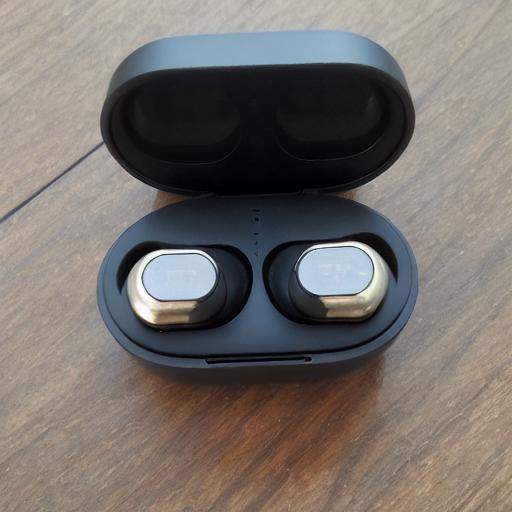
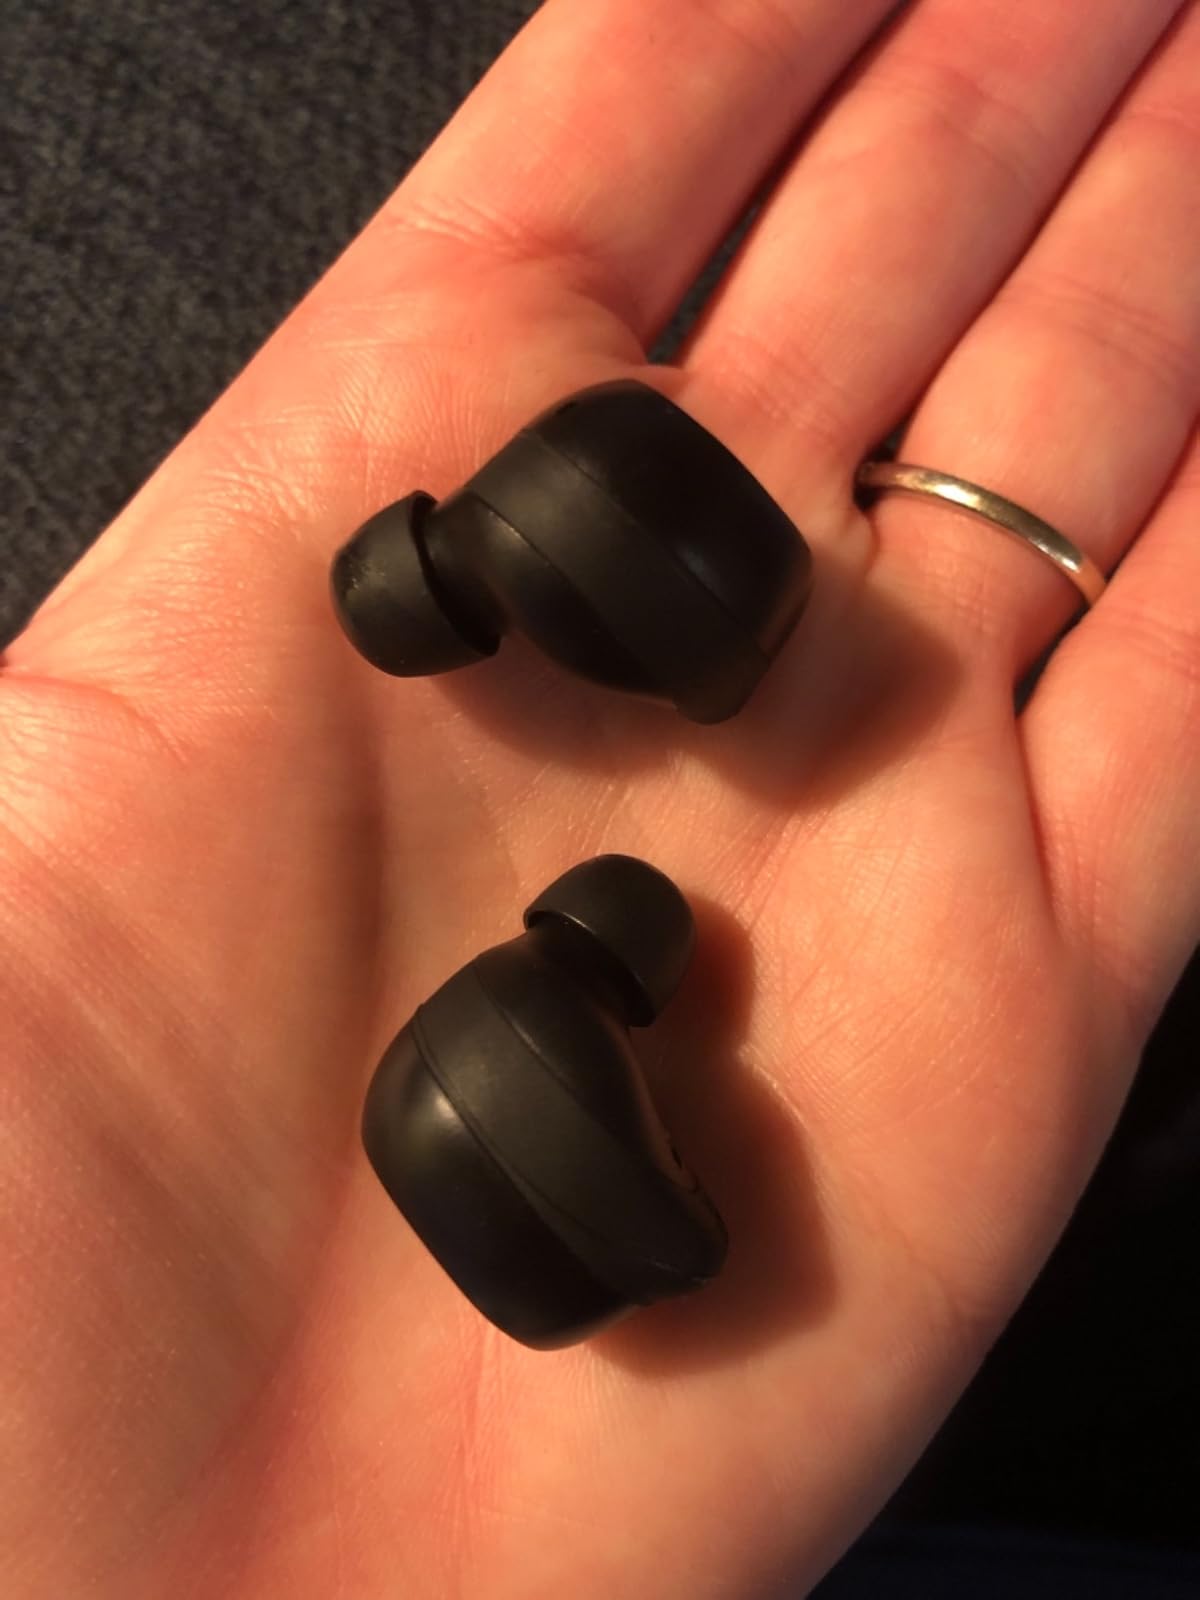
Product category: earbuds
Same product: no